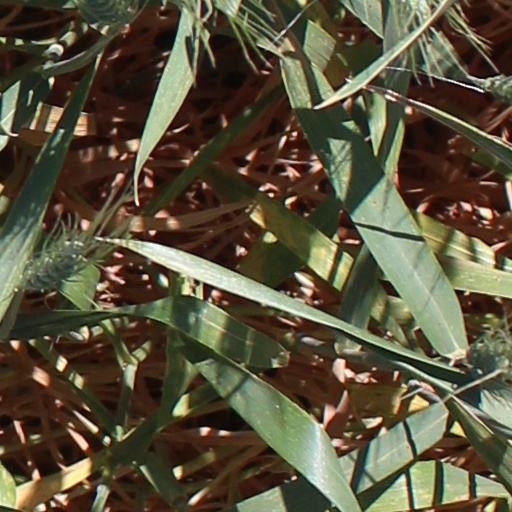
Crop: wheat